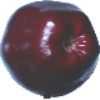
Label: red_delicious_apple